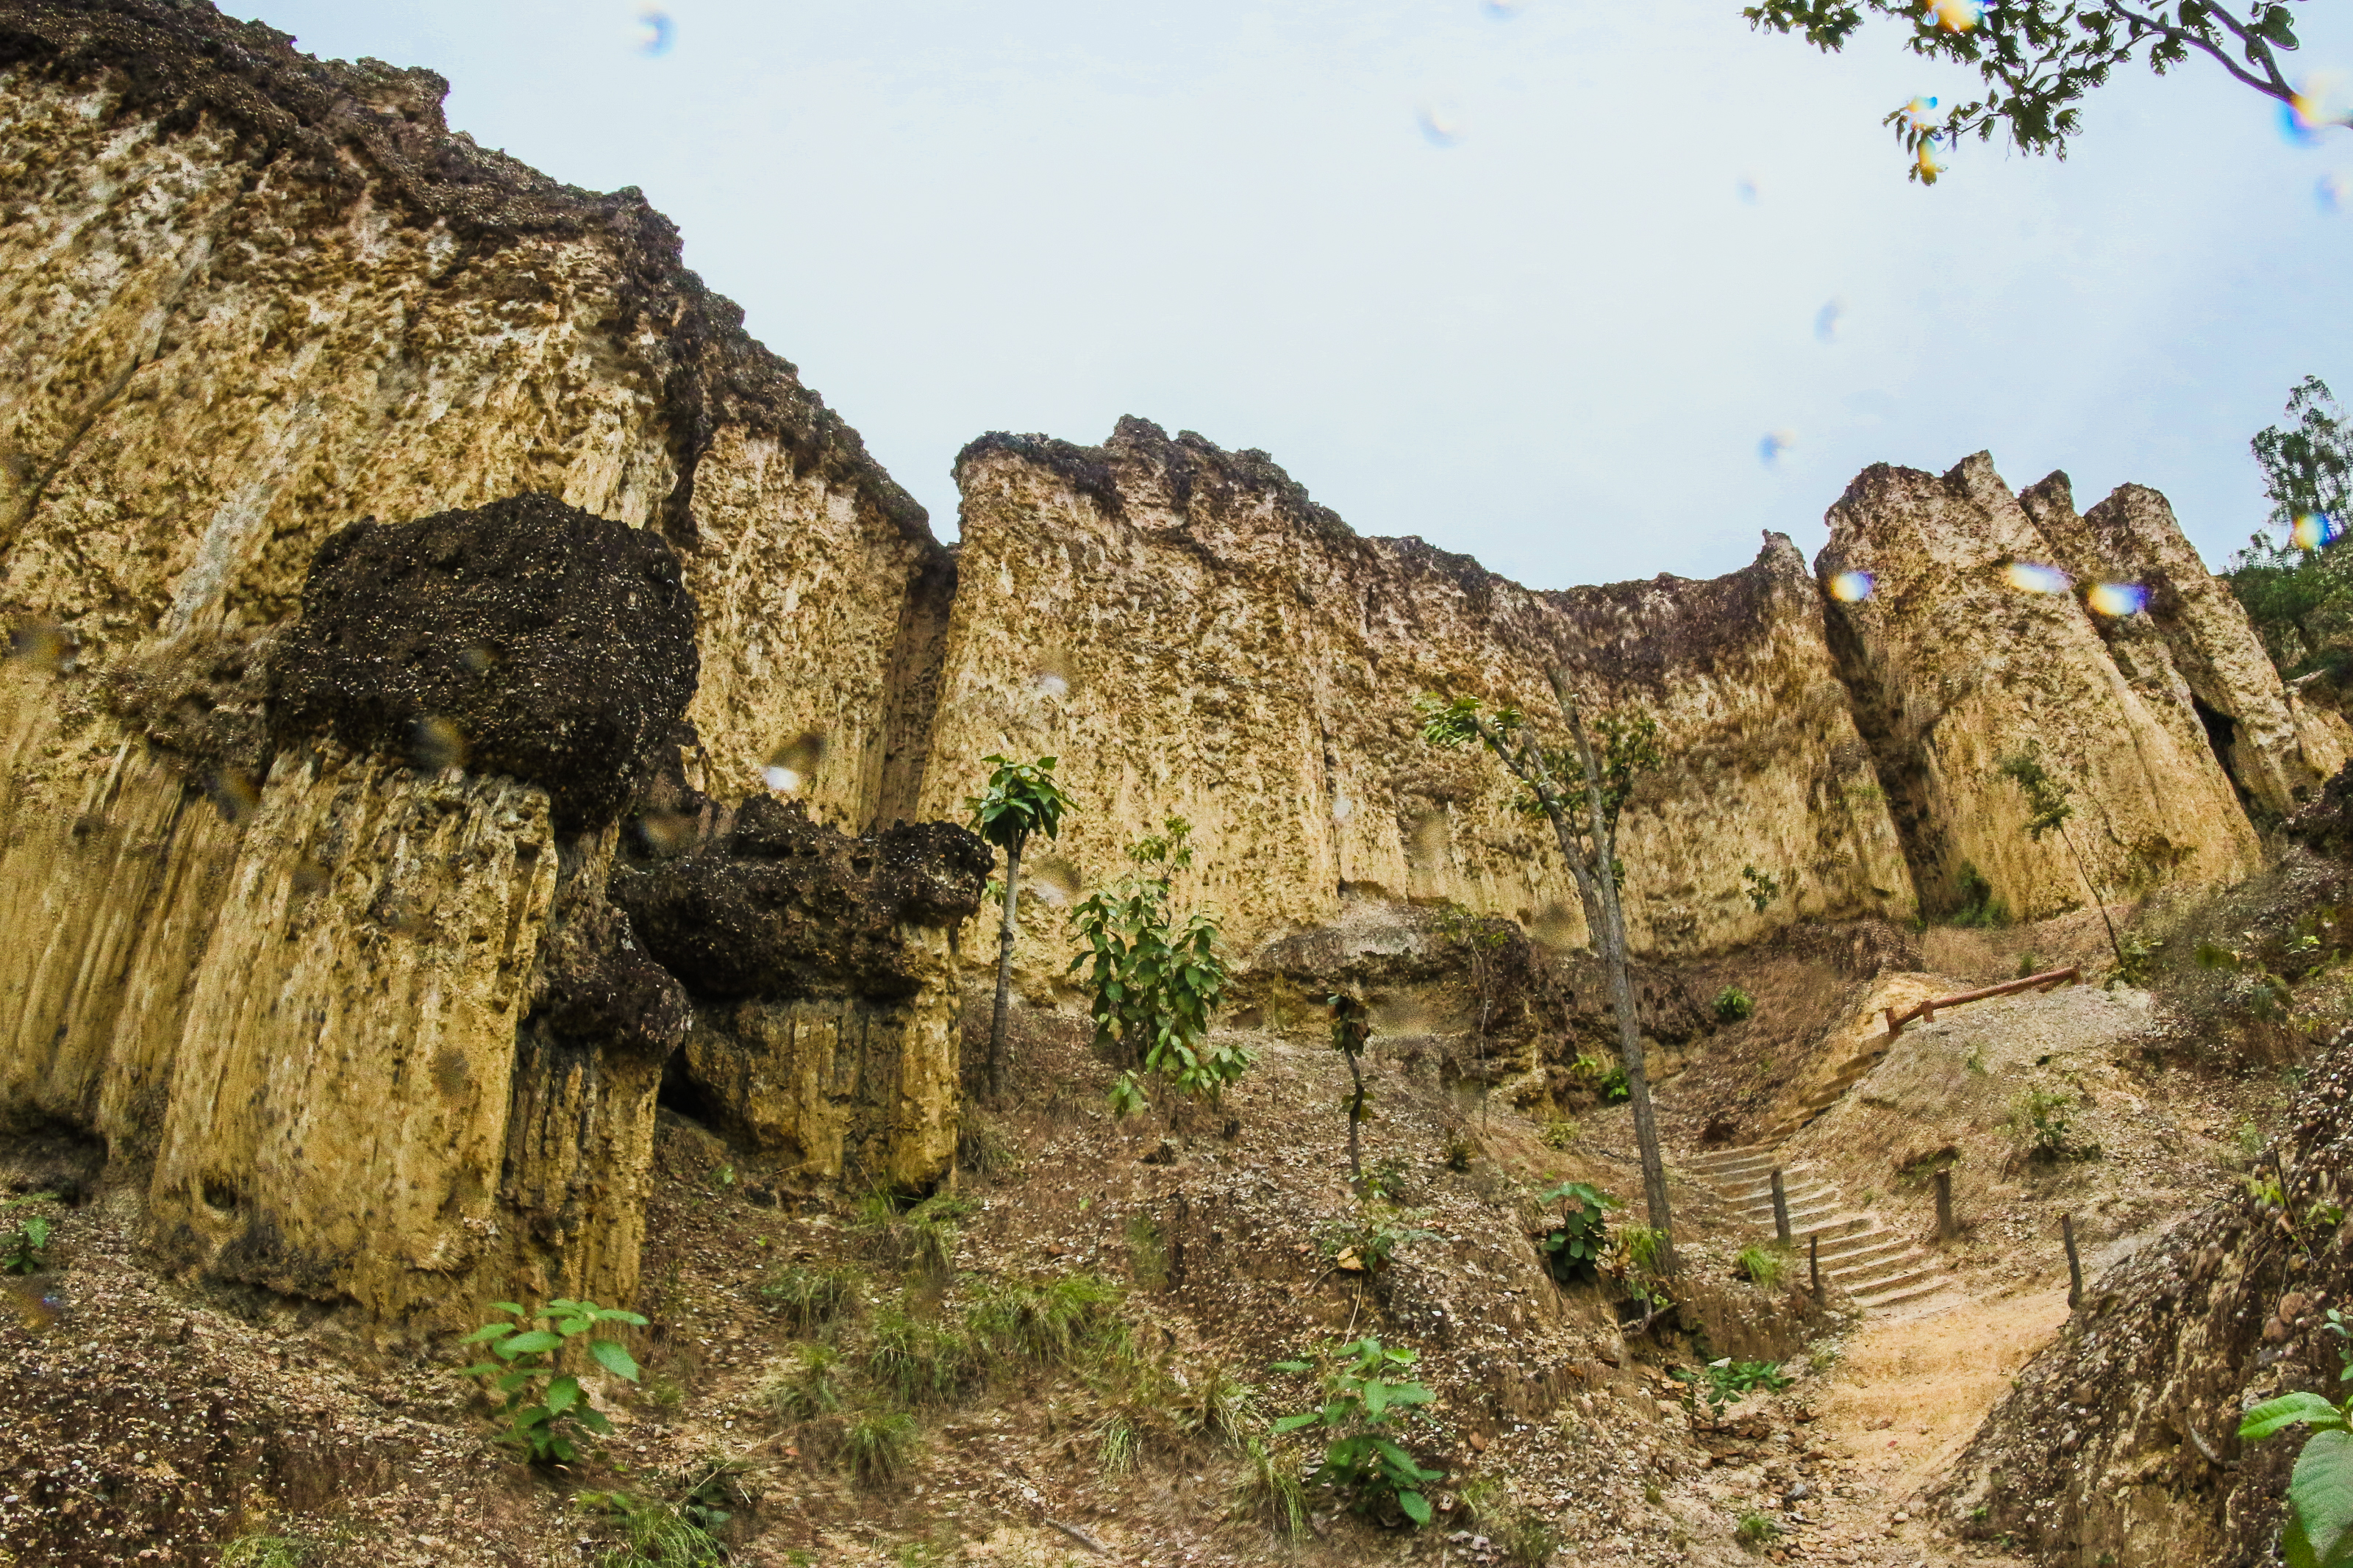
adventure, amazing, attraction, background, beautiful, chiangmai, cliff, ecological, environment, eroded, erosion, famous, foliage, forest, geology, gorge, grand canyon, grass, green, high, journey, jungle, landmark, landscape, mountain, natural, nature, outdoor, park, pha chor, recreation, rock, scenery, sightseeing, southeast, stone, sunlight, sunshine, thailand, tourism, tourist, trail, travel, tree, trekking, valley, viewpoint, wild, woods, natural landscape, outcrop, nature reserve, formation, soil, bedrock, ruins, plant, escarpment, geological phenomenon, ancient history, terrain, hill